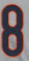
Number: 8